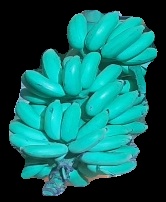
Variety: elakki-bale
Grade: grade2